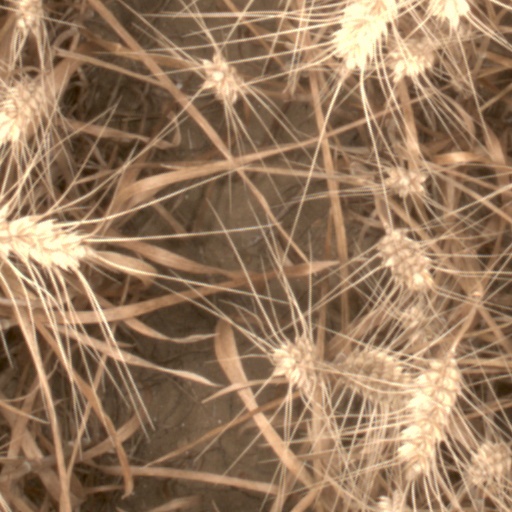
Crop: wheat